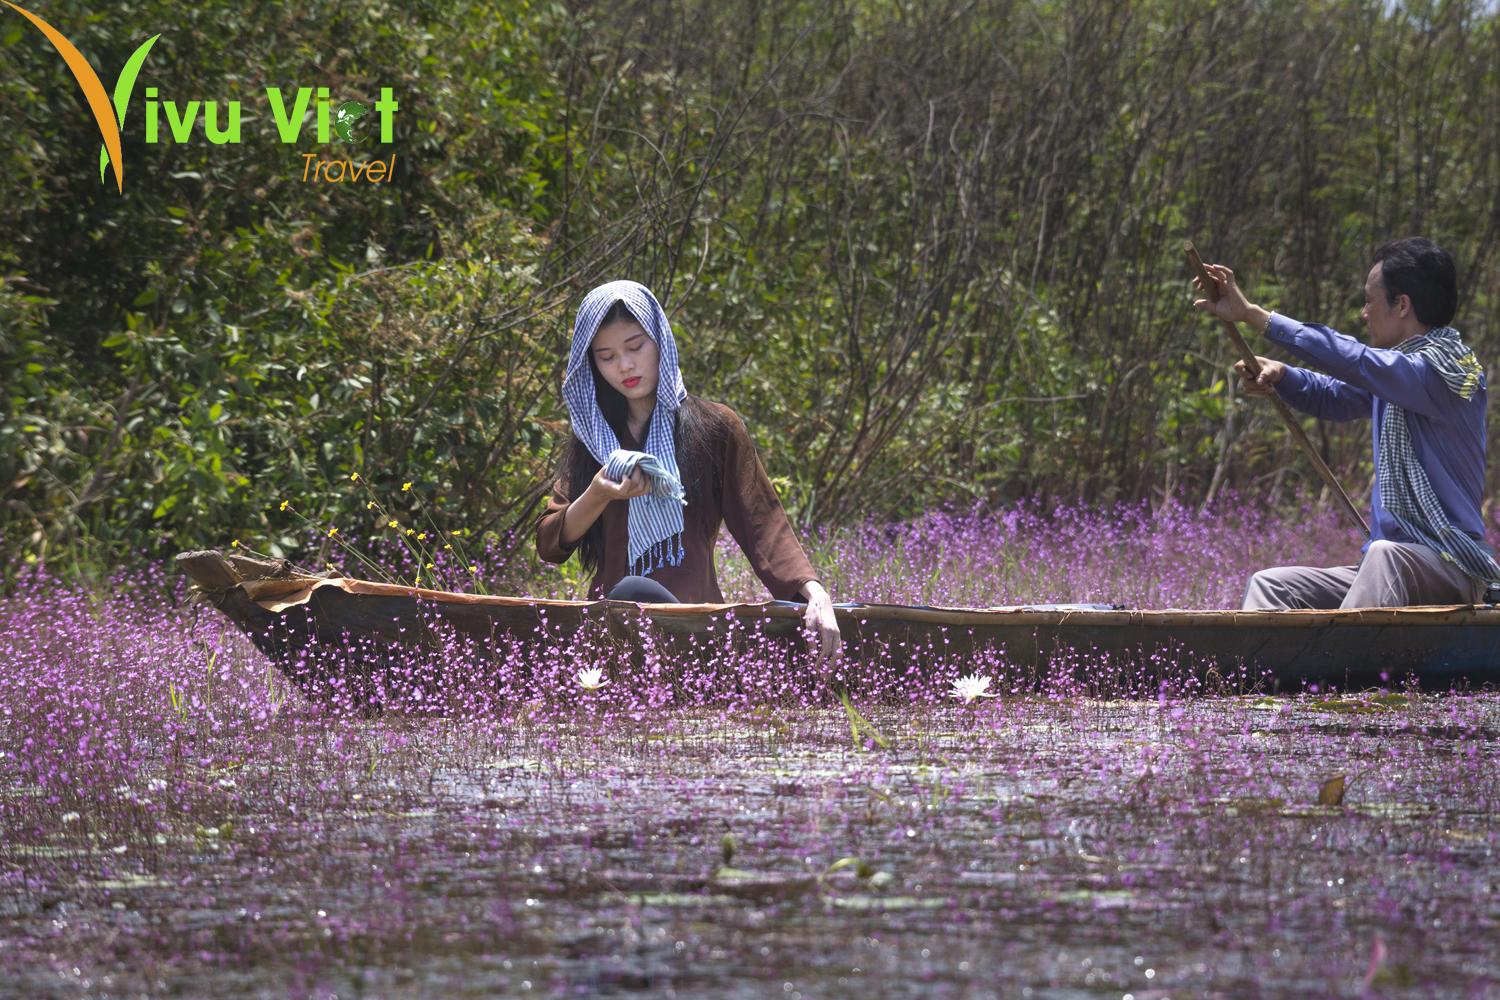
có một người phụ nữ mặc áo bà ba màu nâu ở trên thuyền